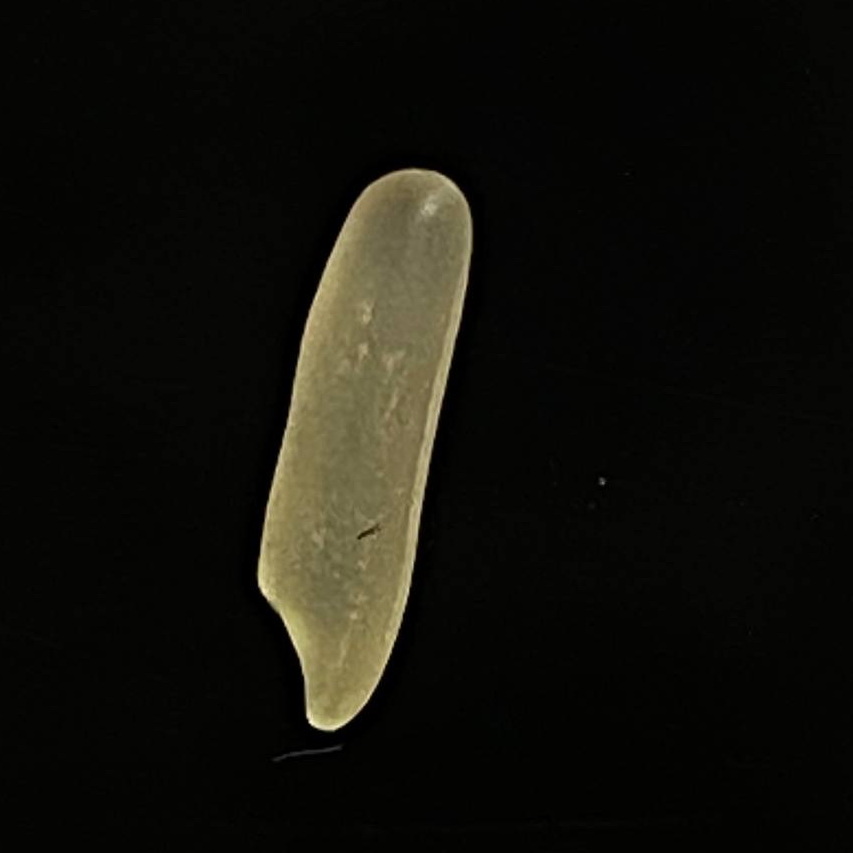
Rice variety: Bashmoti